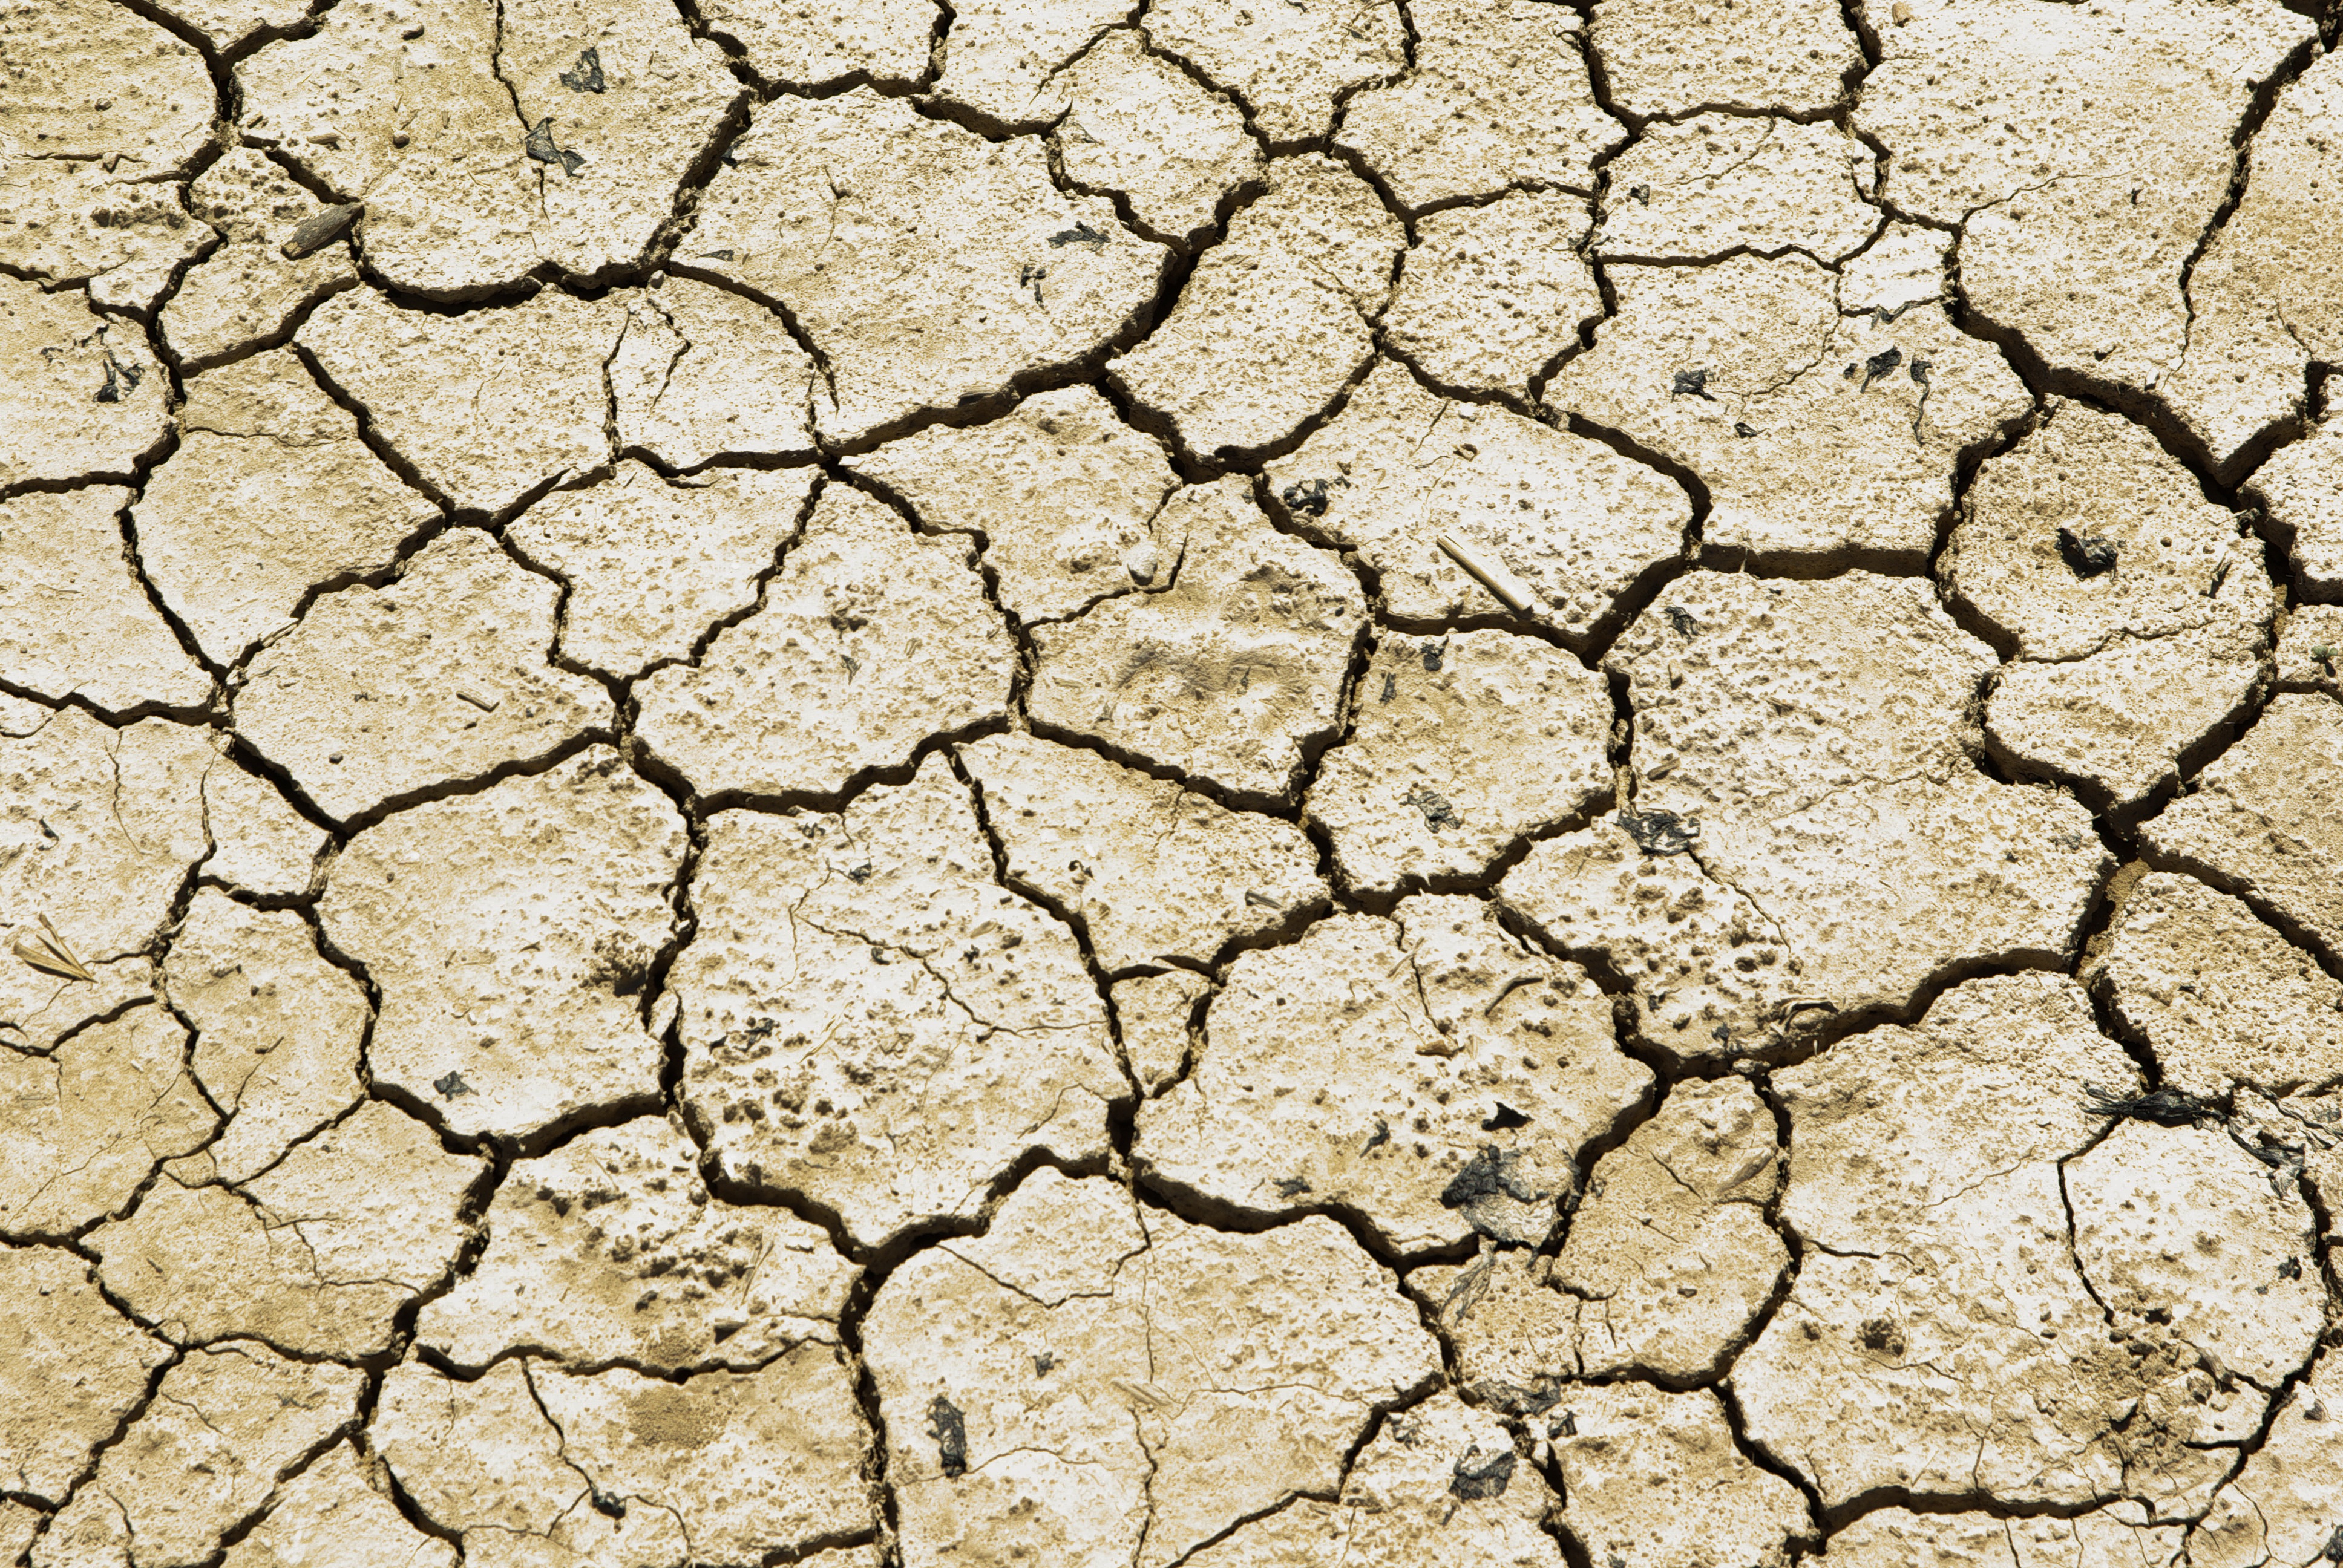
desert, floor, soil, earth, disaster, event, drought, flooring, aridity